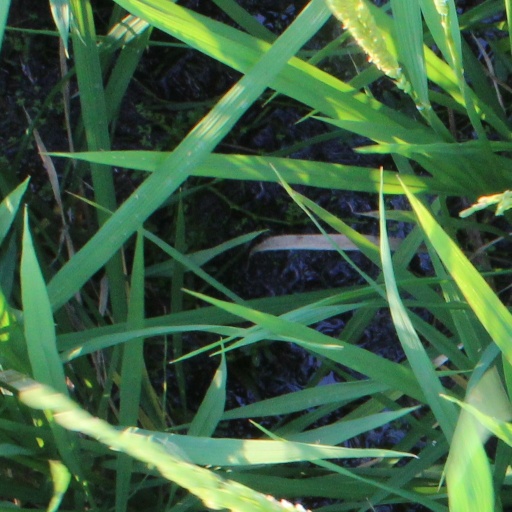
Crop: rice